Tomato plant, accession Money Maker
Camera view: bottom (45 deg); turntable rotation: 150 degrees
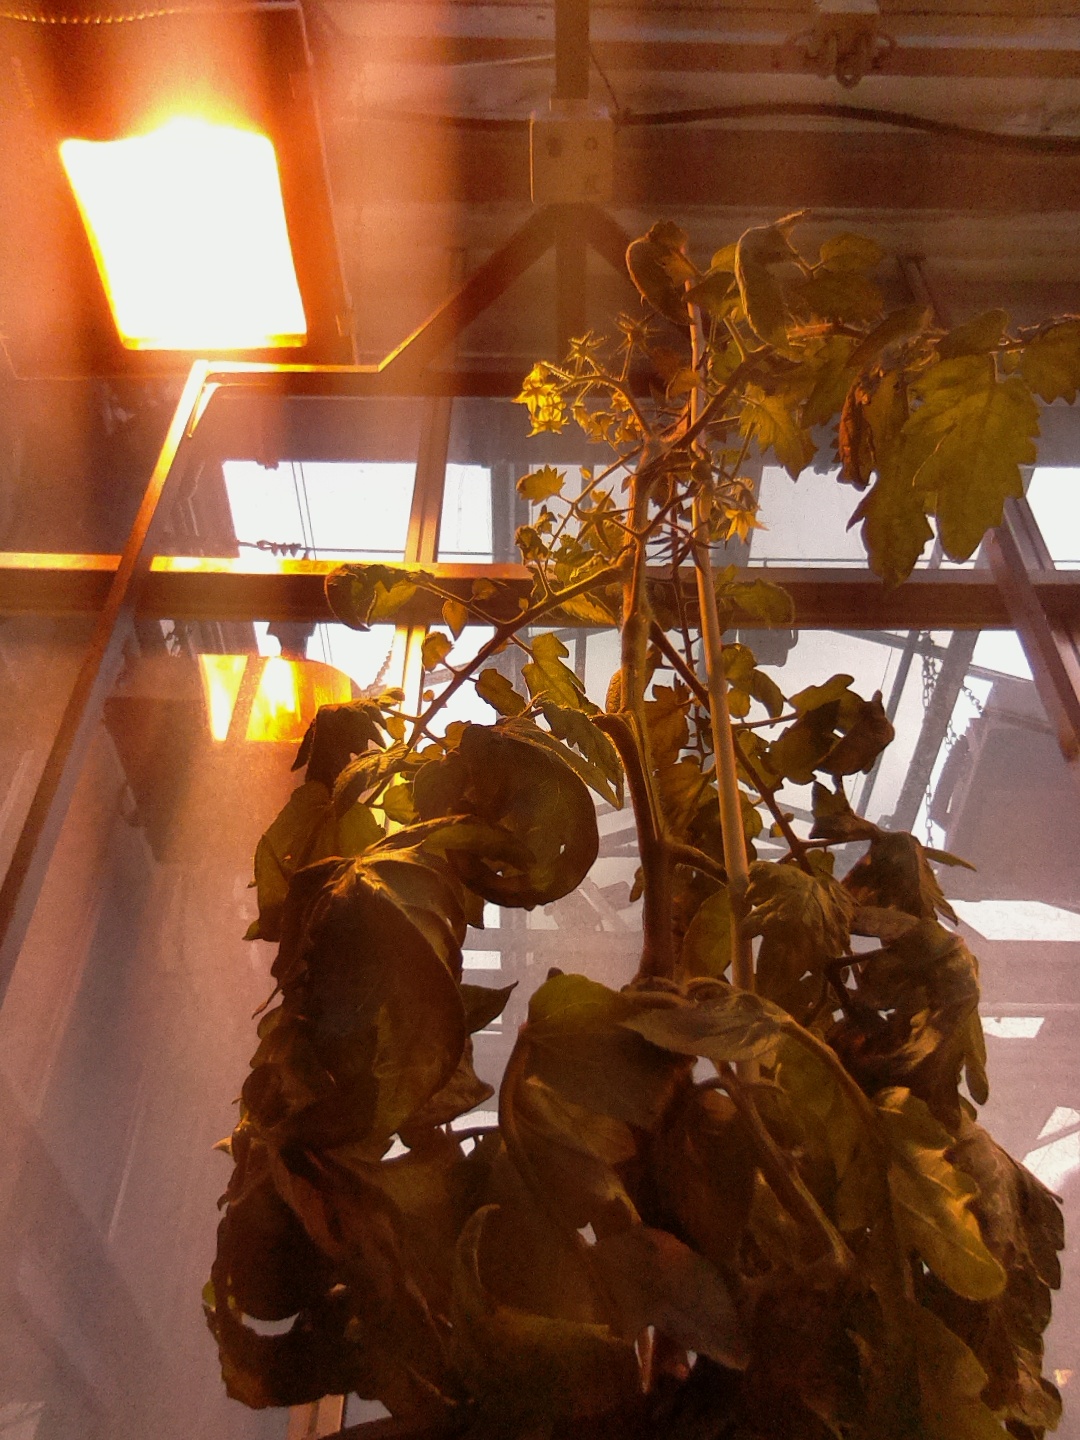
BBCH growth stage 71: 10%-20% of final fruit size